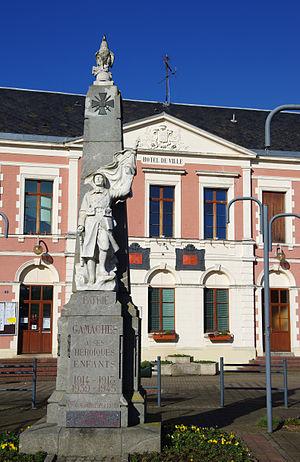
Gamaches est une commune française située dans le département de la Somme, en région Hauts-de-France.